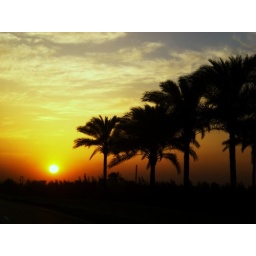
Beautyful sky over egypt .....on the road